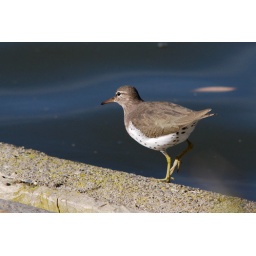
And this is a spotted sandpiper only there's no sand anywhere around here.